Isaac Namioka

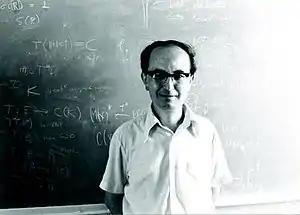
Isaac Namioka

Isaac Namioka (April 25, 1928 – September 25, 2019) was a Japanese-American mathematician who worked in general topology and functional analysis. He was a professor emeritus of mathematics at the University of Washington. He died at home in Seattle on September 25, 2019.